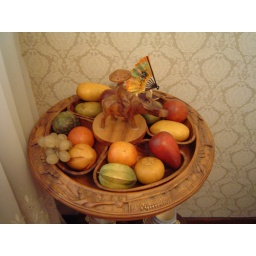
Close up of the carved wooden fruit bowl, which I understand came from Malaysia in the 1960s